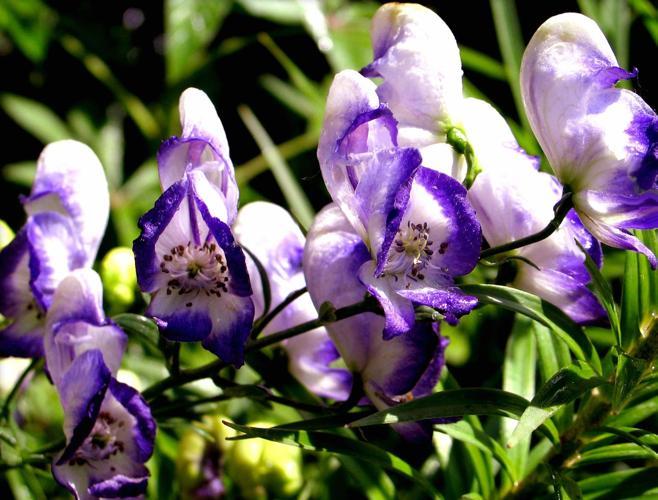
Label: monkshood